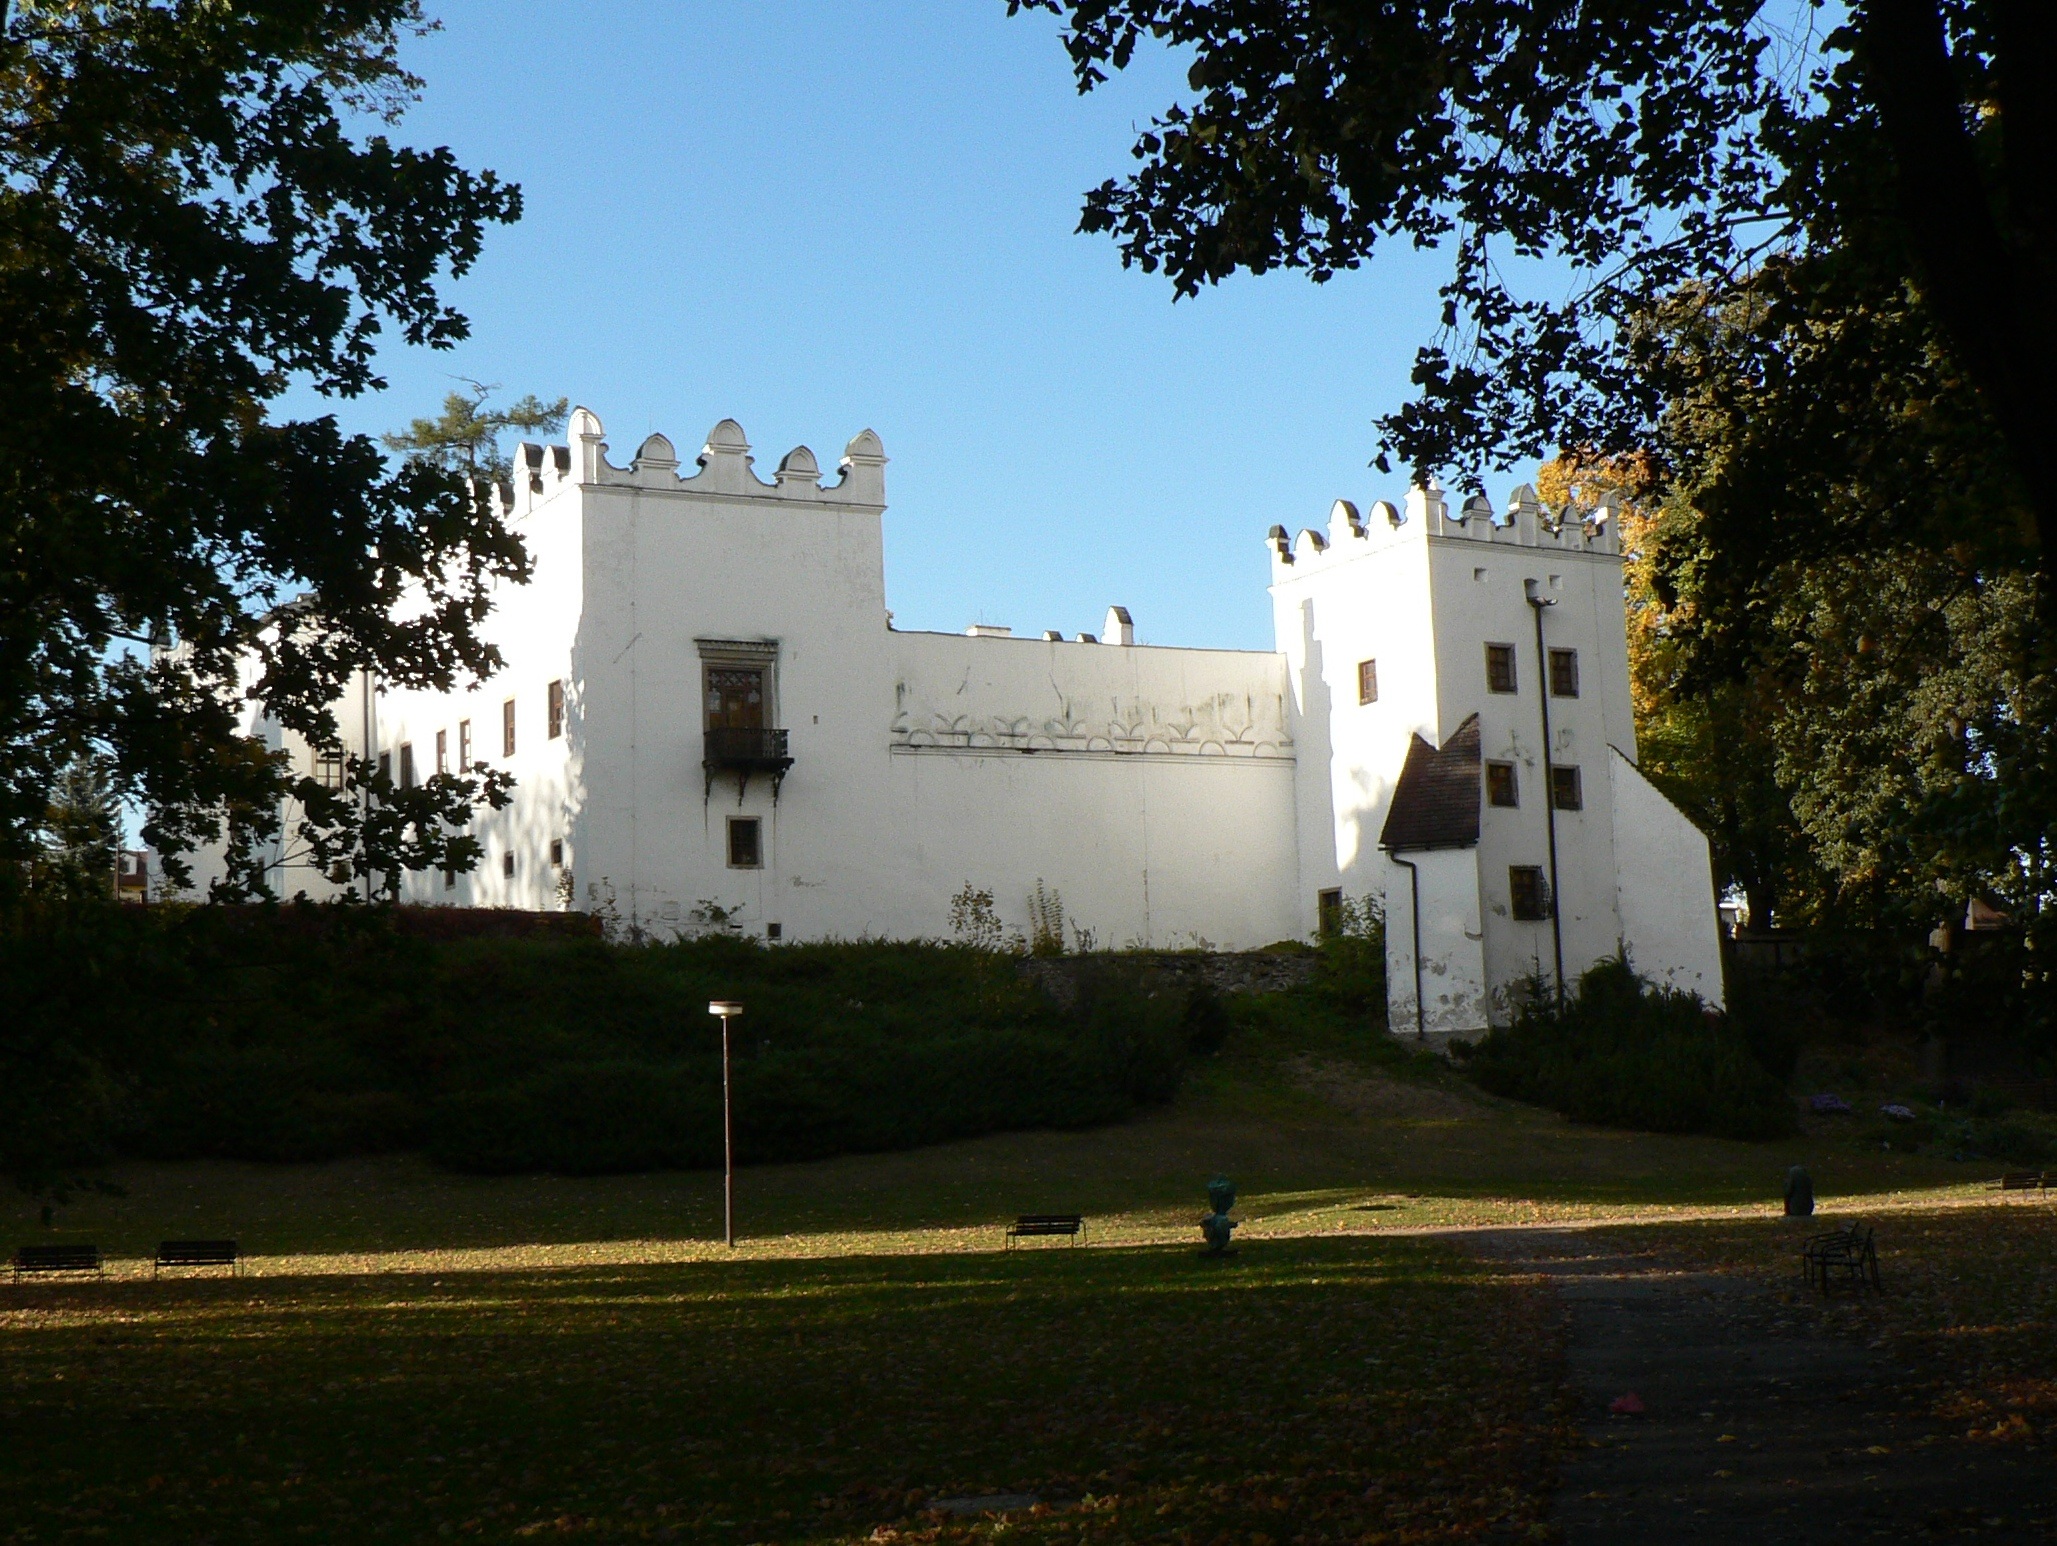
house, building, chateau, autumn, park, castle, chapel, place of worship, estate, slovakia, str ky